Chucky (Child's Play)

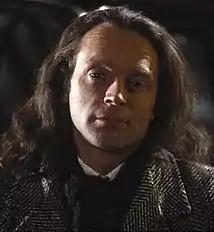
Brad Dourif as Charles Lee Ray, the Lakeshore Strangler, in "Child's Play" (1988).

Charles Lee Ray was born on May 1, 1957, in Hackensack, New Jersey, to Peter and Elizabeth Ray. In contrast to his claims that killing has been in his family for "generations", as far as shown, Charles had a loving family growing up, but unknown to both of his parents he suffered from a severe case of sadistic and homicidal urges. When Charles was six years old, after returning home from trick-or-treating on Halloween, he checked all his candy until he decided to pick up an apple that he received and noticed a razor blade stuck inside it. He bit into it regardless, and smiled after the razor blade cut into his mouth causing it to bleed. In 1965, on his eighth birthday Charles used a mallet to knock the piñata to the ground but continued to aggressively smash it even after it had fallen. News that the Hackensack Slasher, a serial killer, was on the loose on the radio, delighted Charles, who ended up plunging a knife into his own birthday cake. Sometime later, the Hackensack Slasher broke into his home and killed his father right in front of him. His mother attempted to hide in a closet with him, however, when the Hackensack Slasher found them, he was surprised to see that Charles had stabbed his mother to death, claiming to have helped. Impressed by the boy's actions, the Hackensack Slasher gave him advice that he should always cover his tracks, and wiped the blood off his pocketknife before handing it back to him.